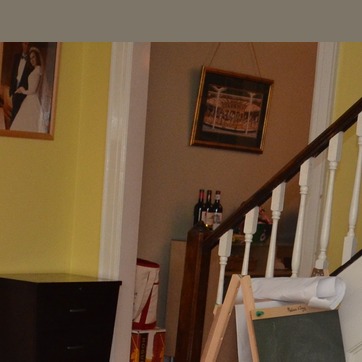
Material: painted